Euston, Suffolk

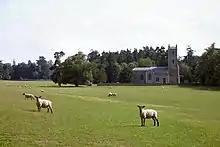
The Church of St Genevieve, Euston

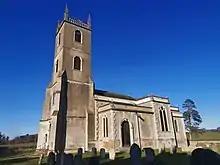
South side of Church of St Genevieve

The Icknield Way Path passes through the village on its 110-mile journey from Ivinghoe Beacon in Buckinghamshire to Knettishall Heath in Suffolk. The Icknield Way Trail, a multi-user route for walkers, horse riders and off-road cyclists also passes through the village.